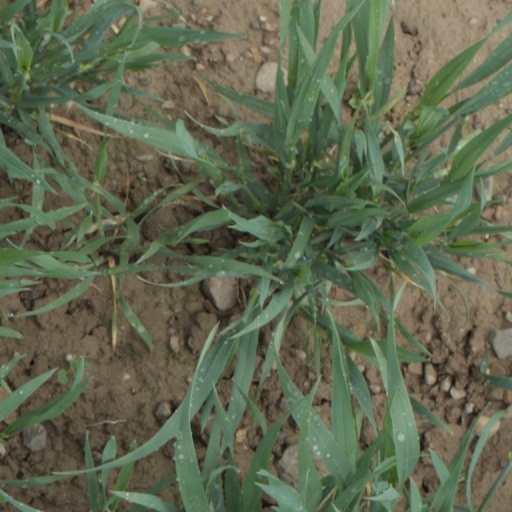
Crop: wheat